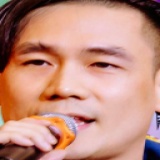
ca sĩ Khánh Phương